2009 Italian Grand Prix

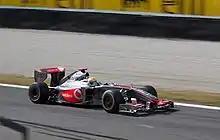
Lewis Hamilton crashed out on the last lap, mathematically eliminating him from championship contention.

The poor performance from the Red Bull cars, combined with Brawn's 1–2 finish, meant the Drivers Championship became effectively a two-horse race between Button, who led Barrichello by 14 points with four races to go. Vettel was 26 points behind Button with Webber a further 2.5 points adrift. Brawn team boss Ross Brawn said after the race he would allow his drivers to compete amongst themselves for the Drivers Championship, as his team was virtually assured of the Constructors Championship. Barrichello admitted he was relishing the prospect of a straight title fight after playing second fiddle to Michael Schumacher whilst the German won five world championships at Ferrari. A visibly more relaxed Button was magnanimous in defeat and happy to face a battle from within.